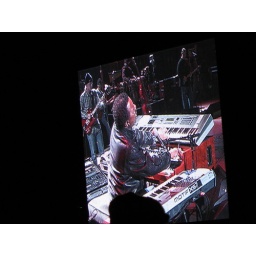
Chester Thompson &amp;quot;Boogie Woman&amp;quot;. Pic of video screen by Heidi.